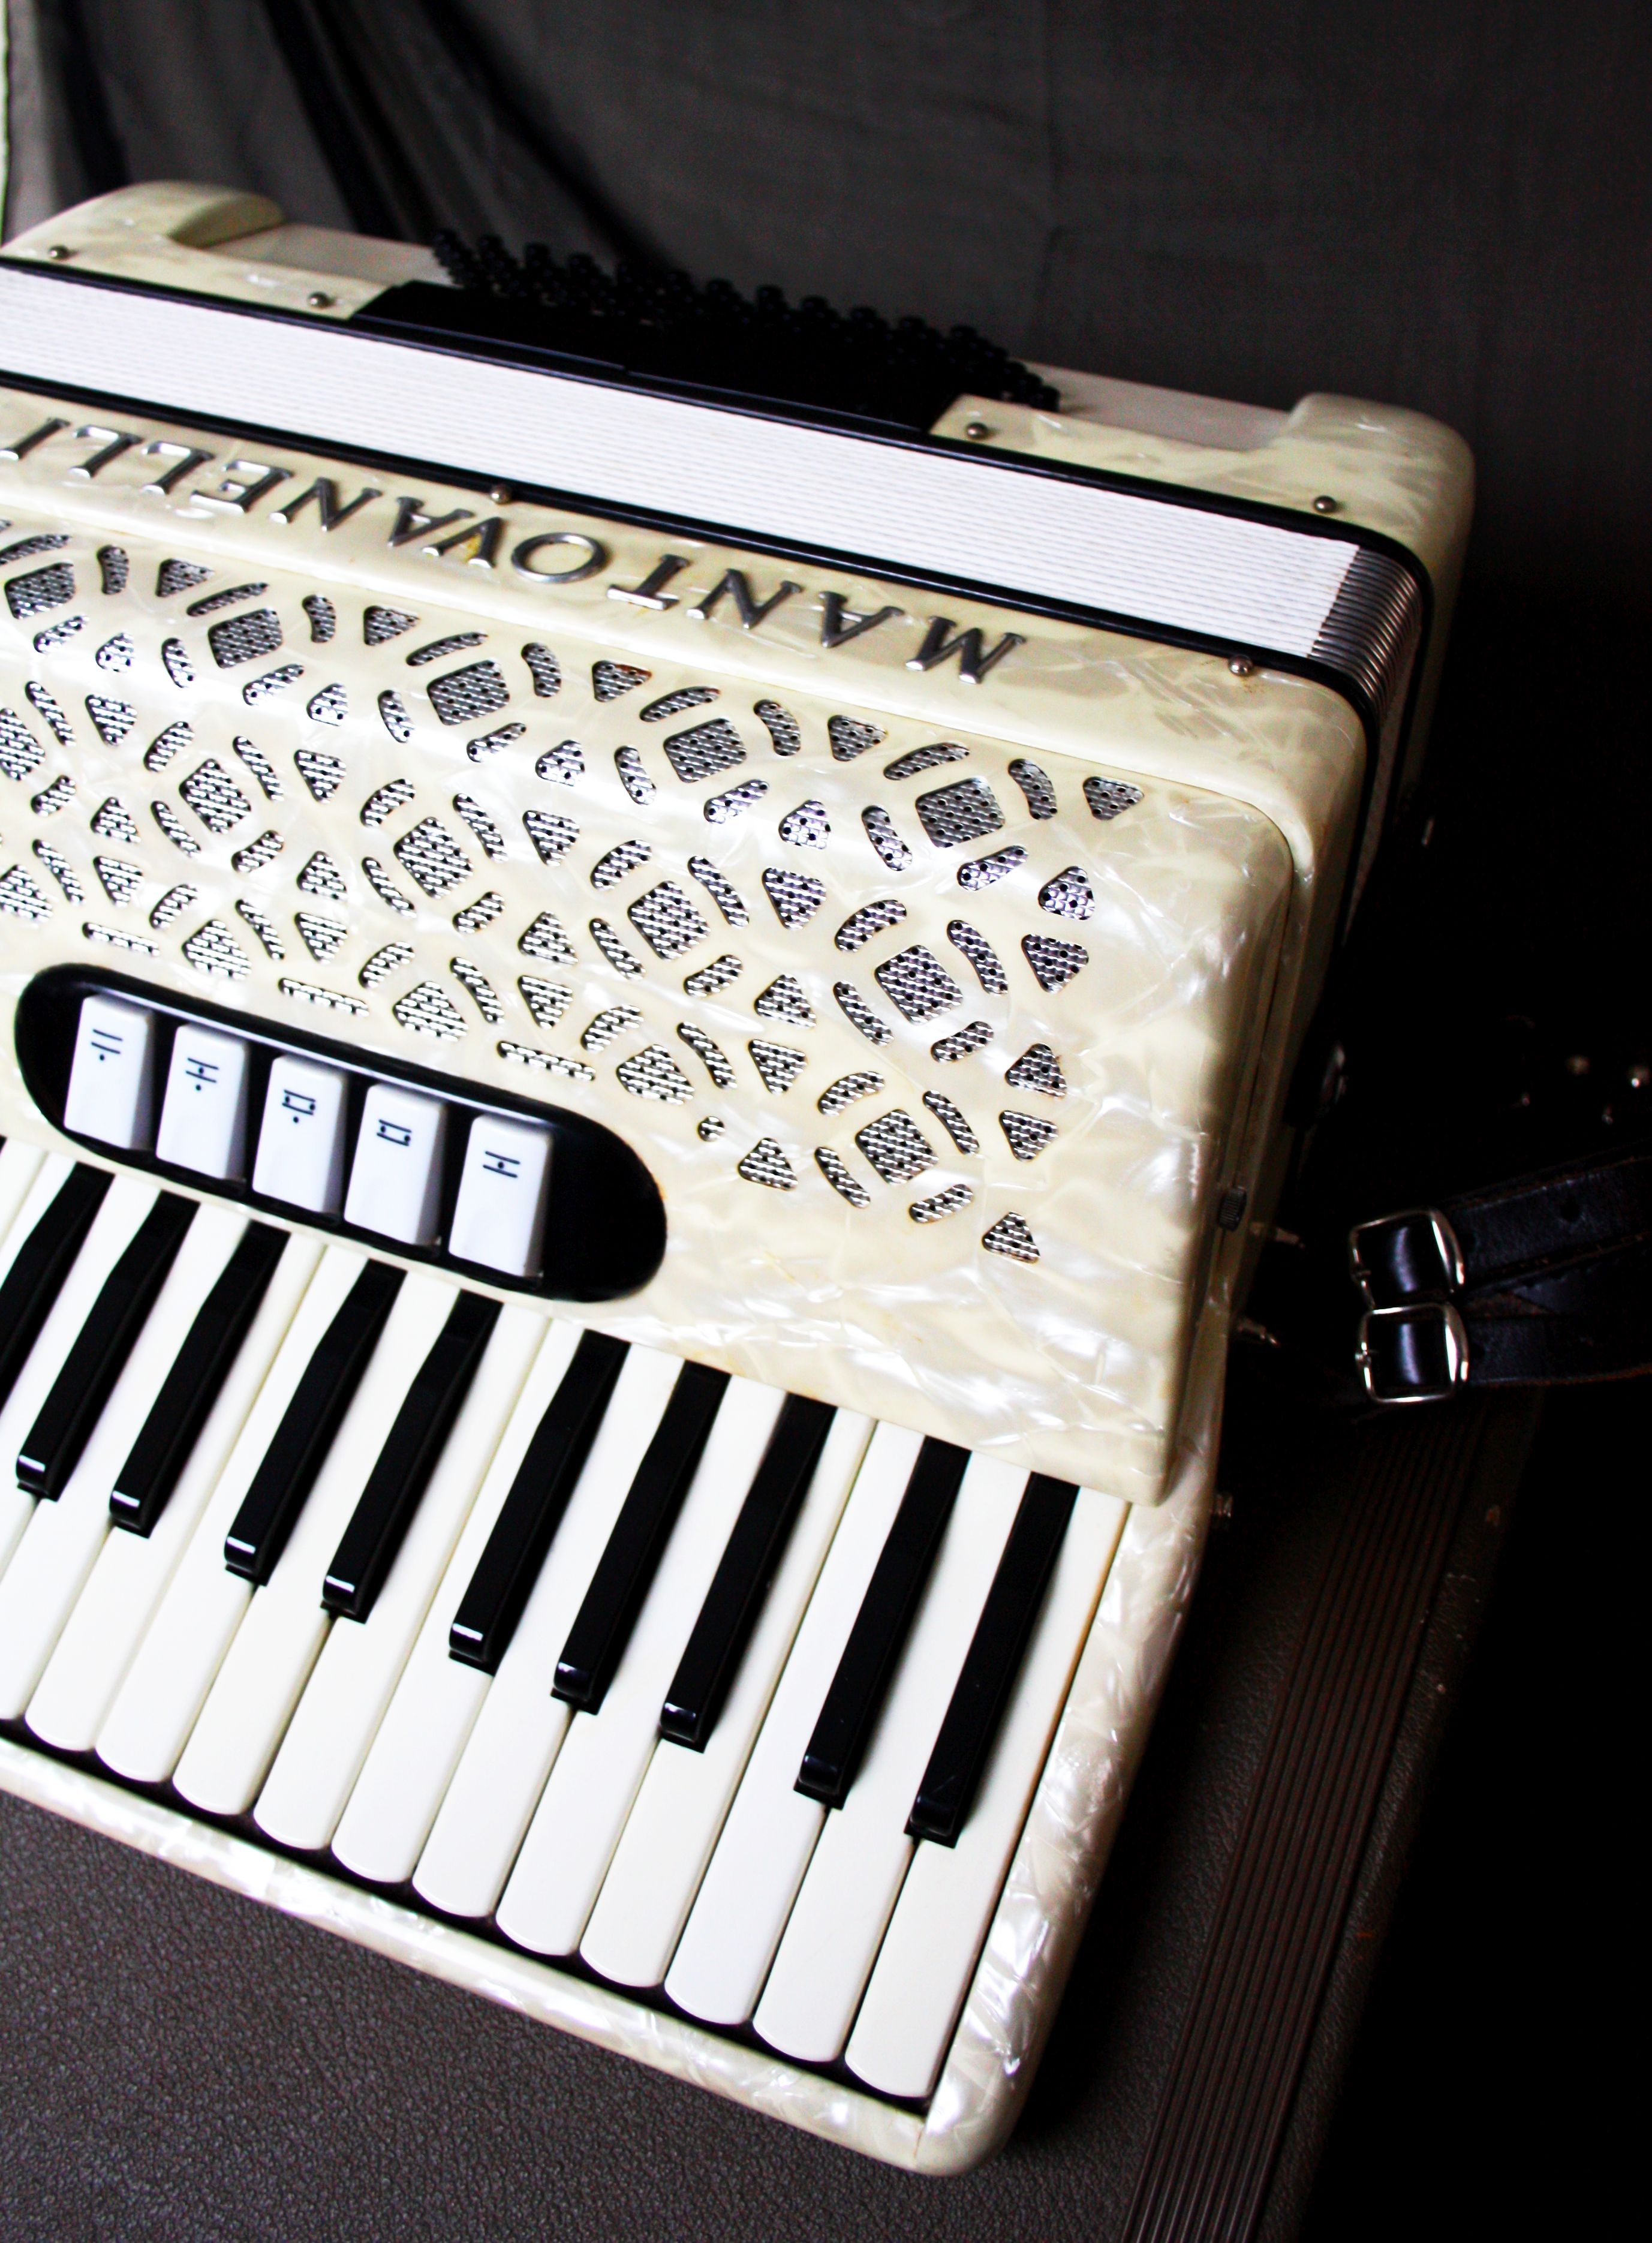
music, keyboard, technology, piano, musical instrument, accordion, synthesizer, string instrument, musical keyboard, electronic instrument, electric piano, electronic keyboard, folk instrument, analog synthesizer, squish